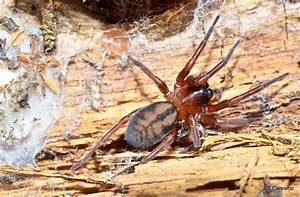
Label: spider